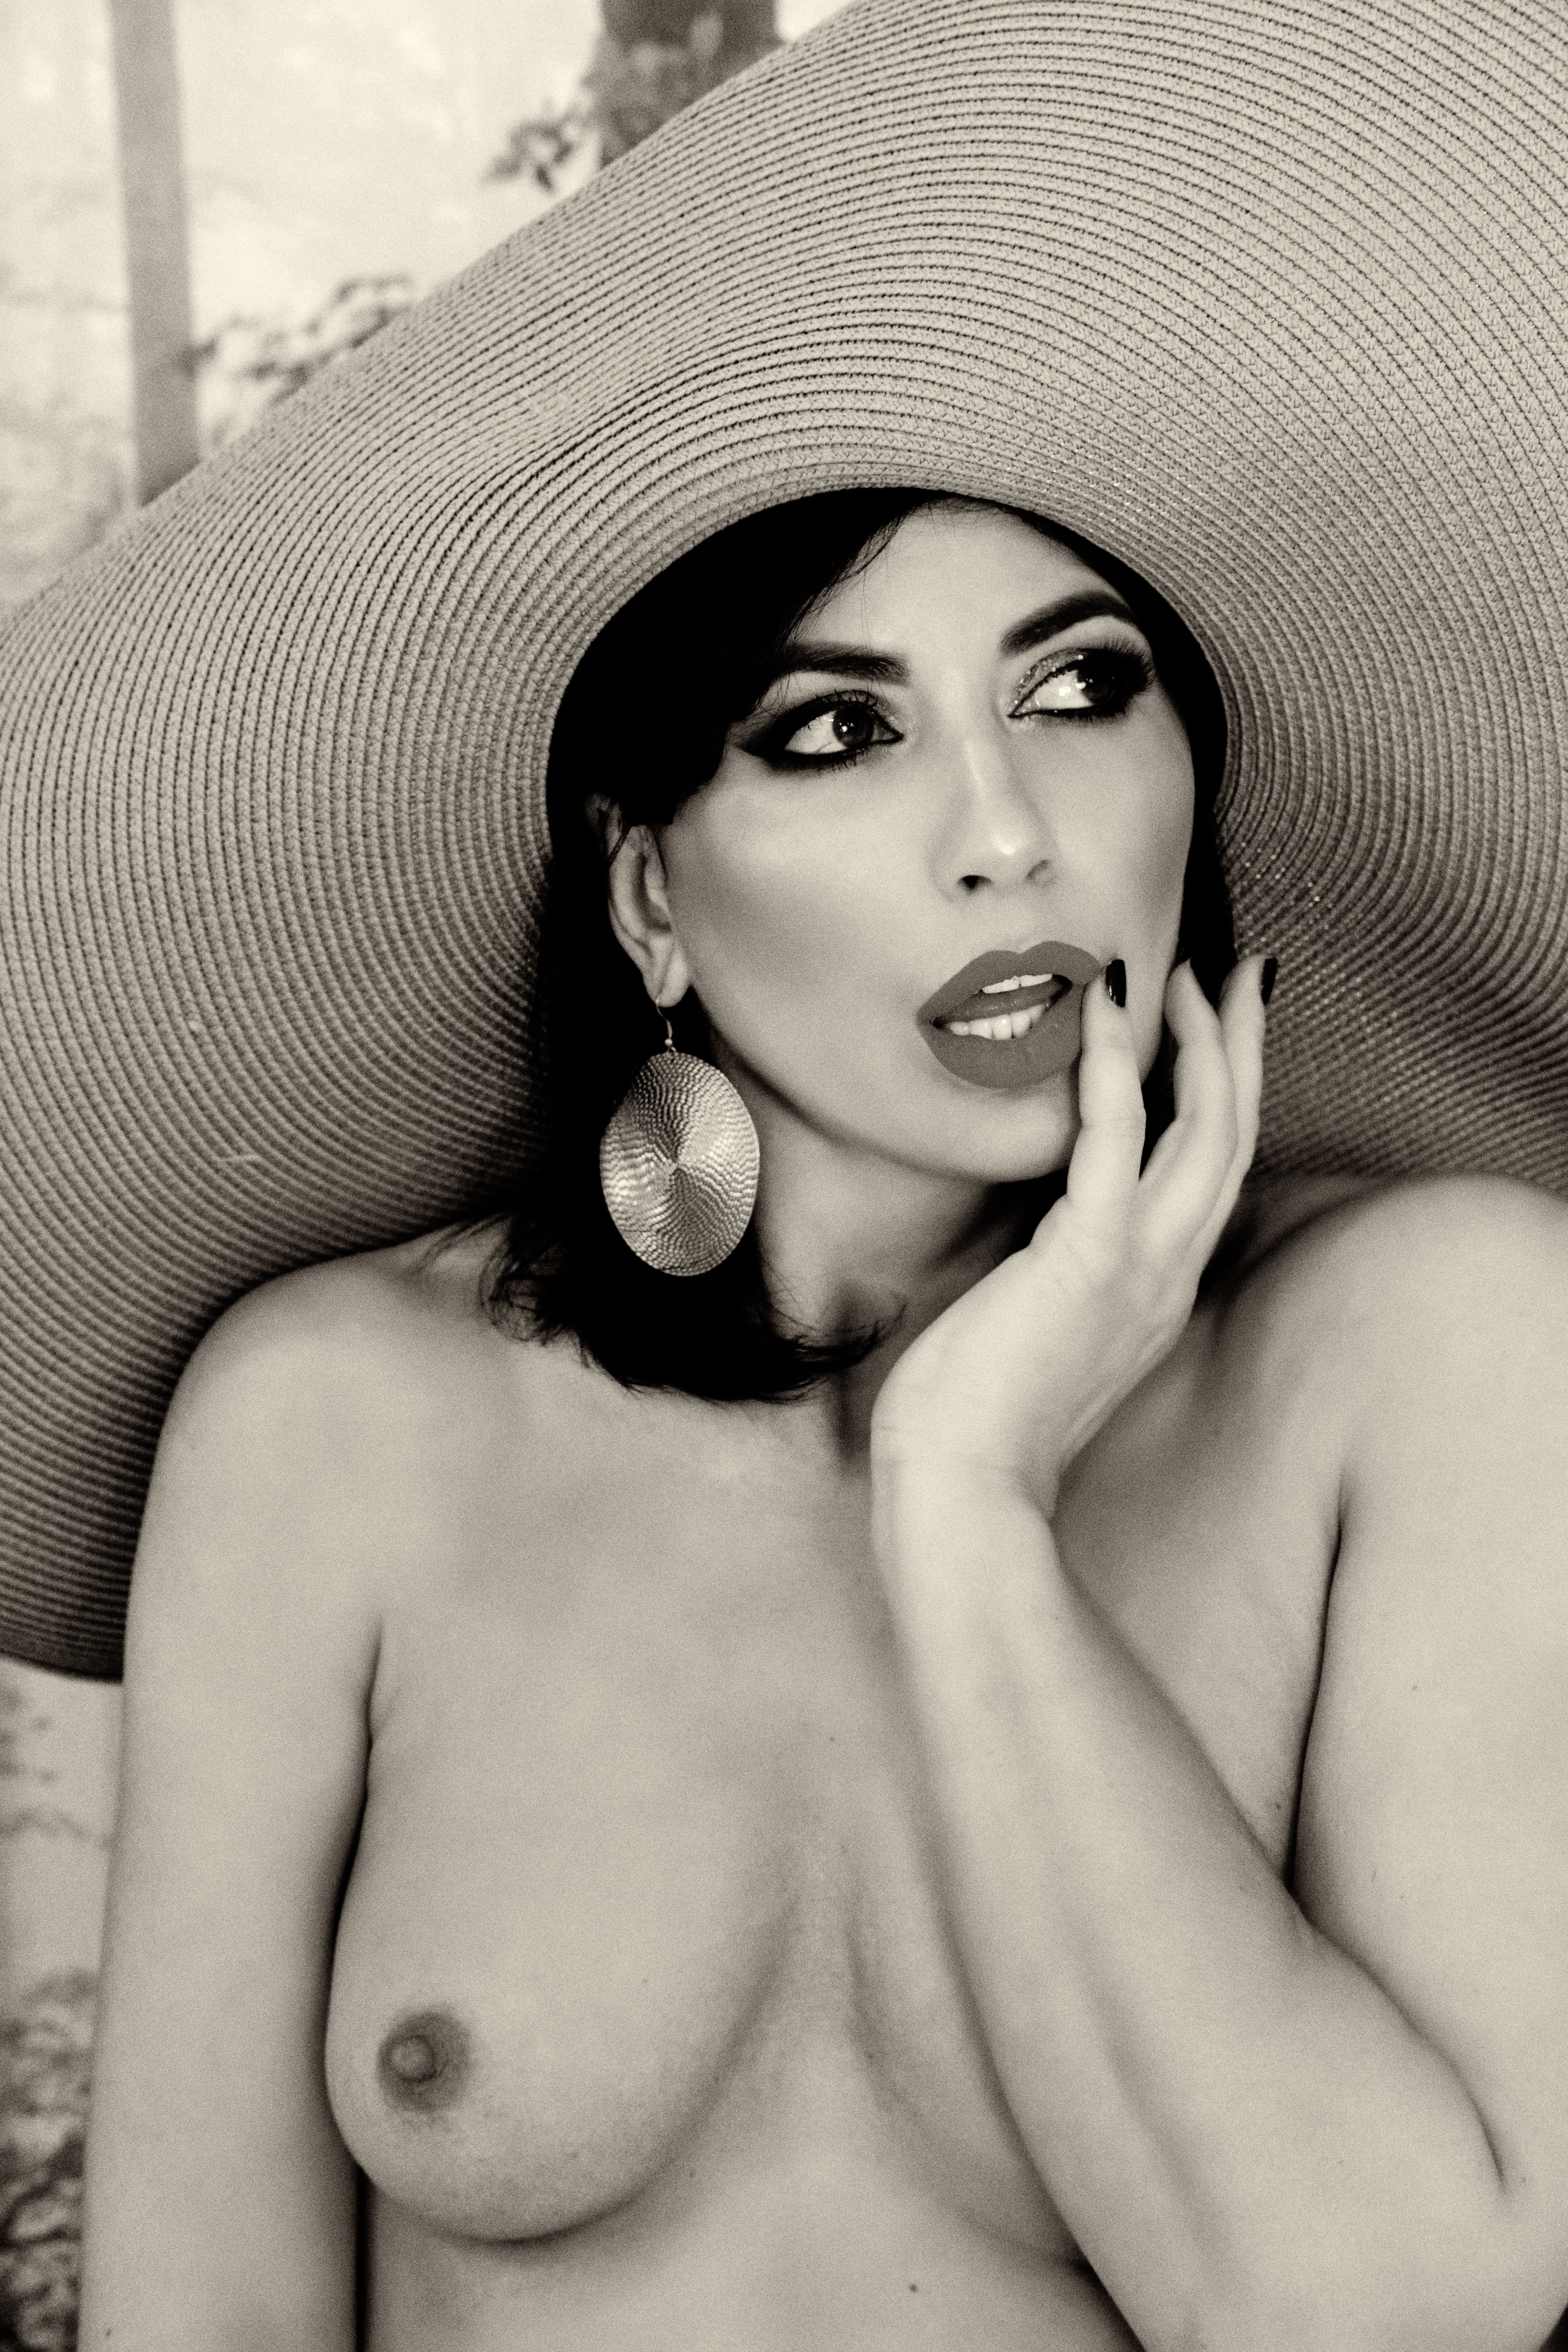
woman, sexy, face, skin, lip, eyebrow, hairstyle, shoulder, facial expression, eyelash, white, mouth, black, flash photography, fashion, jaw, neck, black and white, gesture, style, finger, cool, chest, lipstick, black hair, jewellery, fashion model, trunk, long hair, monochrome, monochrome photography, abdomen, hat, art model, happy, close up, cap, elbow, fashion accessory, tattoo, nail, wrist, Barechested, human leg, stock photography, necklace, portrait photography, waist, eyewear, portrait, flesh, photo shoot, illustration, retro style, sitting, vintage clothing, model, fur, photography